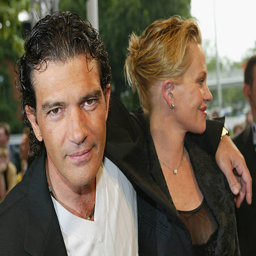
actors arrive at the premiere .